Sugar packet

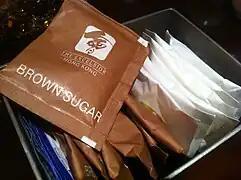
Packets of brown and white sugar

A sugar packet is a delivery method for one serving of sugar or other sweetener. Sugar packets are commonly supplied in restaurants, coffeehouses, and tea houses, where they are preferred to sugar bowls or sugar dispensers for reasons of neatness, sanitation, spill control, and to some extent portion control.